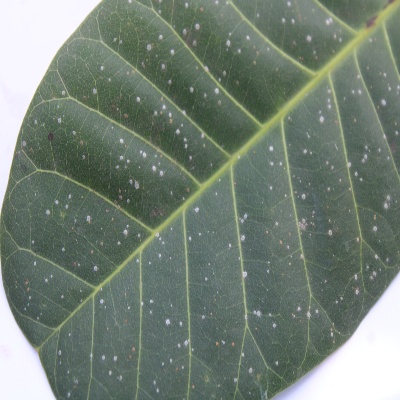
Crop: Cashew
Condition: red rust